John VIII Palaiologos

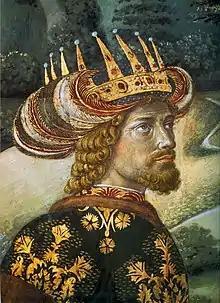
Detail from "The Middle King" by Benozzo Gozzoli, in the Magi Chapel of Palazzo Medici-Riccardi, Florence, 1459–1461. Balthazar is represented as John VIII; the portrait is based on contemporary drawings made in Italy.

John VIII Palaiologos or Palaeologus (18 December 1392 – 31 October 1448) was the penultimate Byzantine emperor. Ruling from 1425 to 1448, he attempted to bring about the reunification of the Orthodox and Catholic churches and prioritized the protection of Constantinople against the Ottoman Empire. He was succeeded by his brother, Constantine XI, who would become the final emperor.